Dominic Sandoval

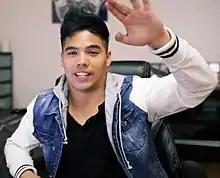
D-Trix in a 2014 Youtube video

Dominic Kyle Sandoval (born October 15, 1985), better known as D-Trix, is an American dancer, YouTube personality, television personality, and actor. He is a member of Quest Crew and former member of Fallen Kingz.